1968 USA Outdoor Track and Field Championships

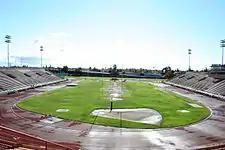
Hughes Stadium

The 1968 USA Outdoor Track and Field Championships men's competition took place between June 19–21 at Hughes Stadium on the campus of Sacramento City College in Sacramento, California. The women's division held their championships separately almost two months later, combined with the Girls Track and Field Championships at Aurora Public School Stadium in Aurora, Colorado. The 20K race walk took place in Long Beach, California on June 29.